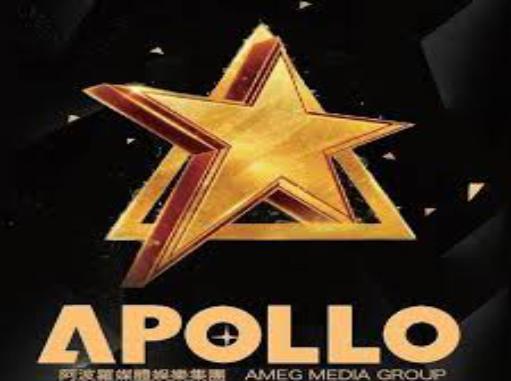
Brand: apollo
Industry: Others